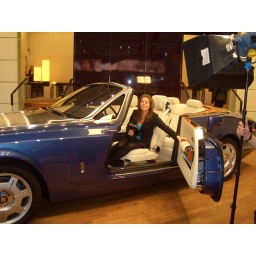
the girl in the big RR looks lost and cant close the door ...use the button !!